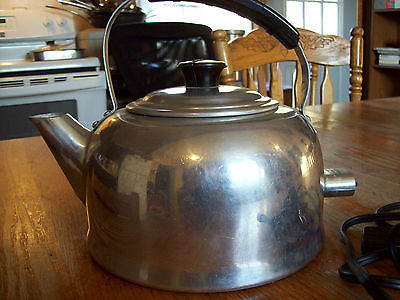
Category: kettle